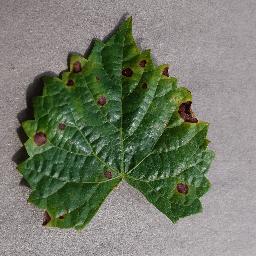
Label: Grape___Black_rot